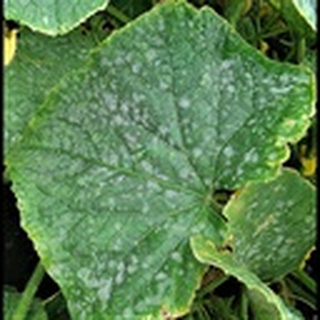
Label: cotton_powdery_mildew